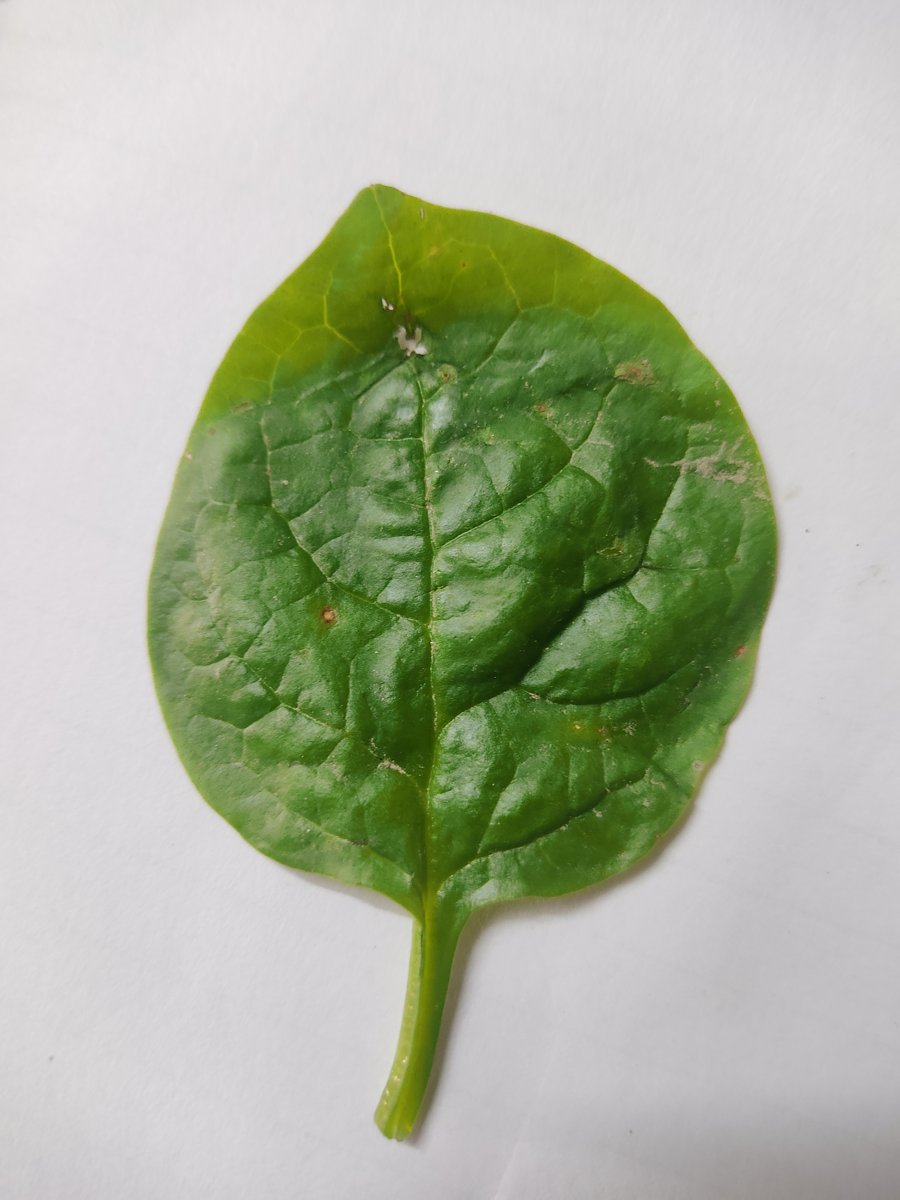
Label: Bacterial-Spot